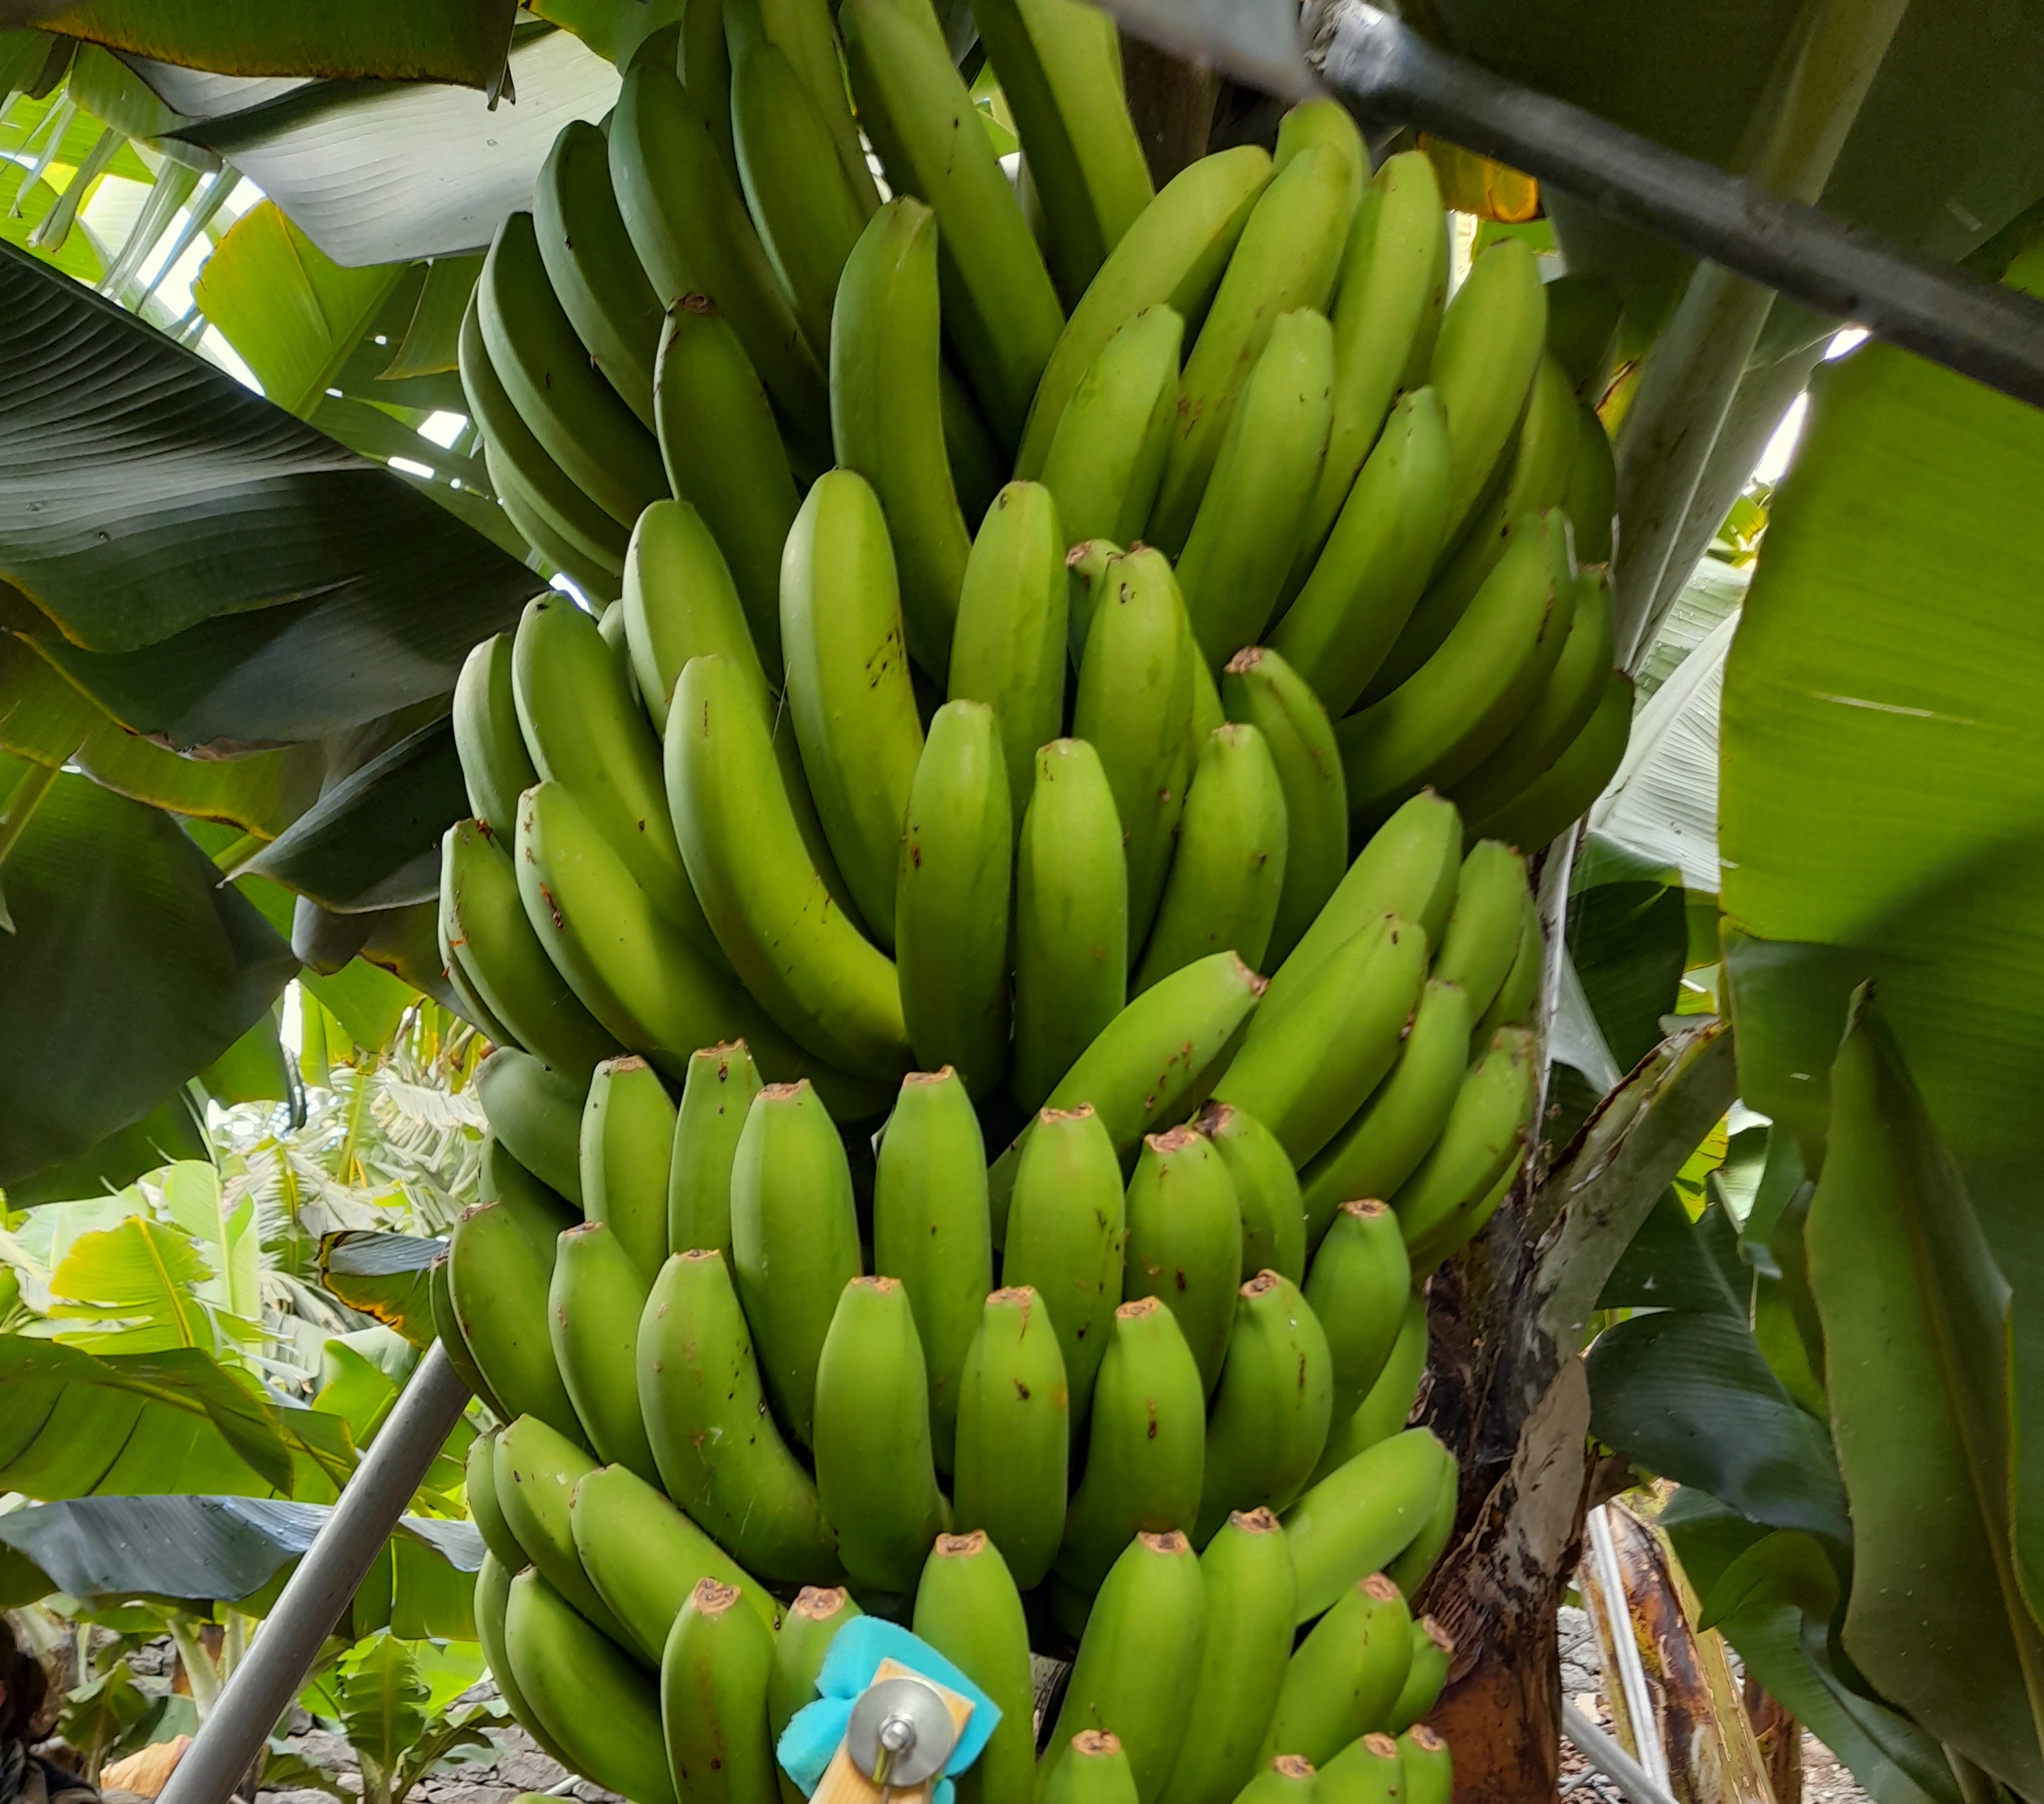
Label: Cut